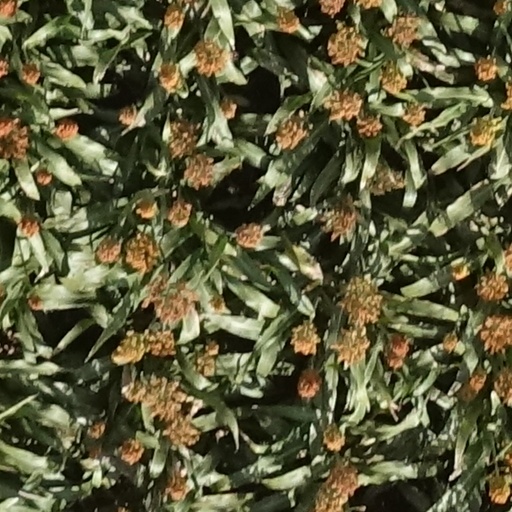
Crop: sorghum